Sisters of the Precious Blood (Switzerland)

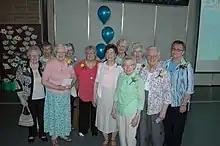
Sisters of the Precious Blood at an event in 2019.

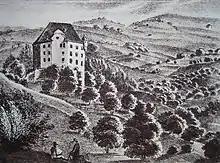
Ruins of Löwenberg by Heinrich Kraneck, 1830

Mother Maria Anna Brunner was born on 1 October 1764, in Reckenkien, near Mümliswil-Ramiswil in the canton of Solothurn, Switzerland. A widowed mother of six children, she was known for baking bread and delivering it to the needy and caring for orphans. In 1832, her son Nicholas (Rev. Francis de Sales Brunner) bought Löwenberg Castle at Schluein, which had been abandoned for 30 years, to found a school for poor boys. The following year, both Maria Anna and Father Brunner spent a nine-month pilgrimage in Rome, where they were enrolled in the Archconfraternity of the Most Precious Blood.